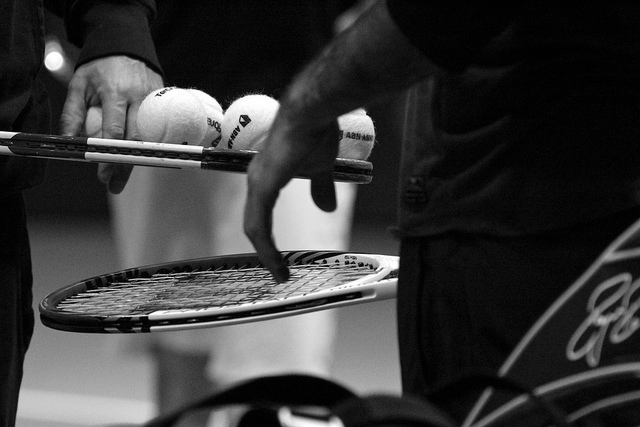
hình ảnh của những quả bóng tennis và hai cái vợt